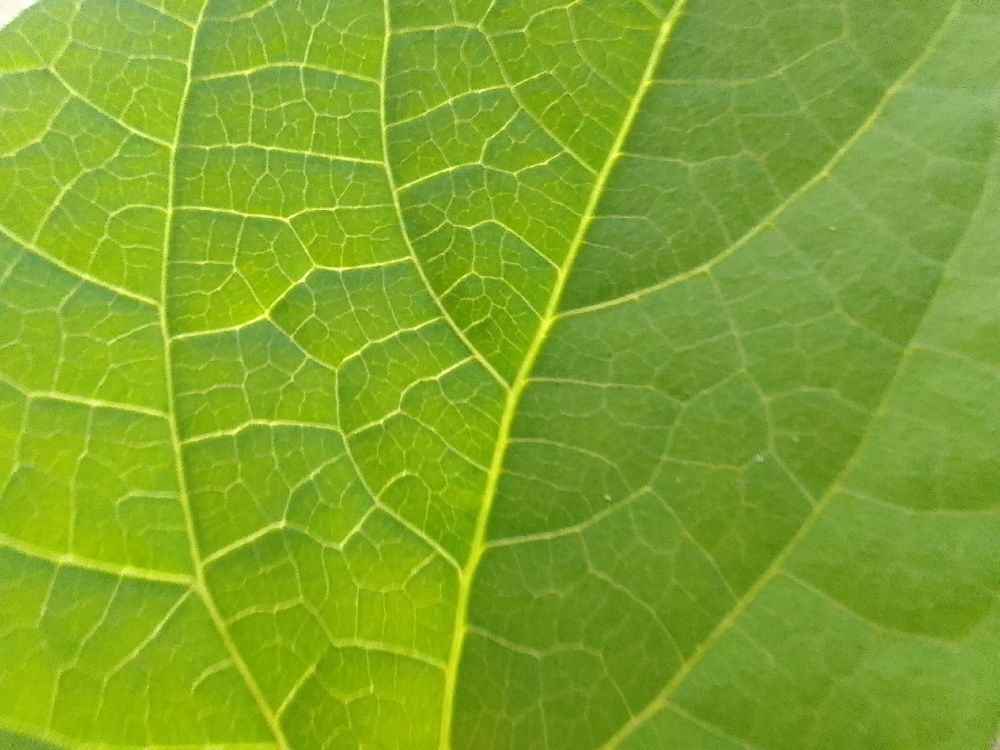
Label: healthy